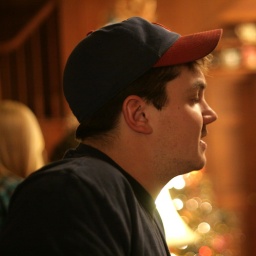
2009 - 12 - 30 - hat in the house